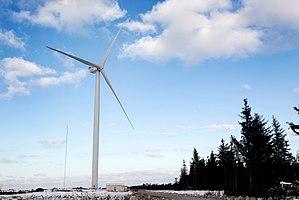
La Vestas V164-8MW est une éolienne offshore tripâle, produite par la société danoise Vestas, ayant une puissance nominale record de 8 mégawatts. Le premier prototype a été installé dans le nord du Danemark en janvier 2014, et les premières unités industrielles de l'installation est prévue en 2016 au large de la côte du Royaume-Uni.